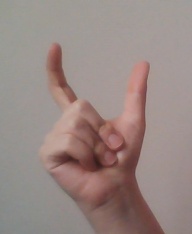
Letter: nun